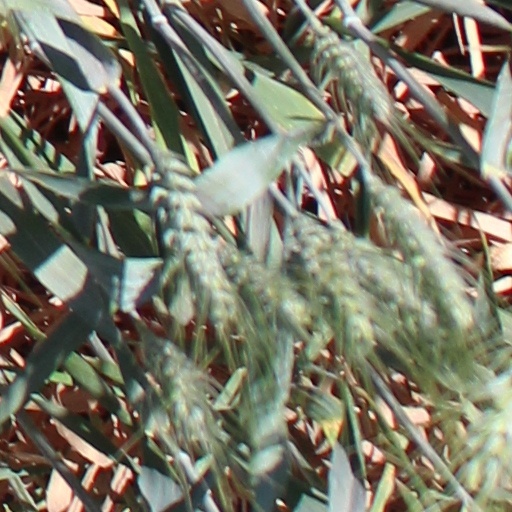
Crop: wheat